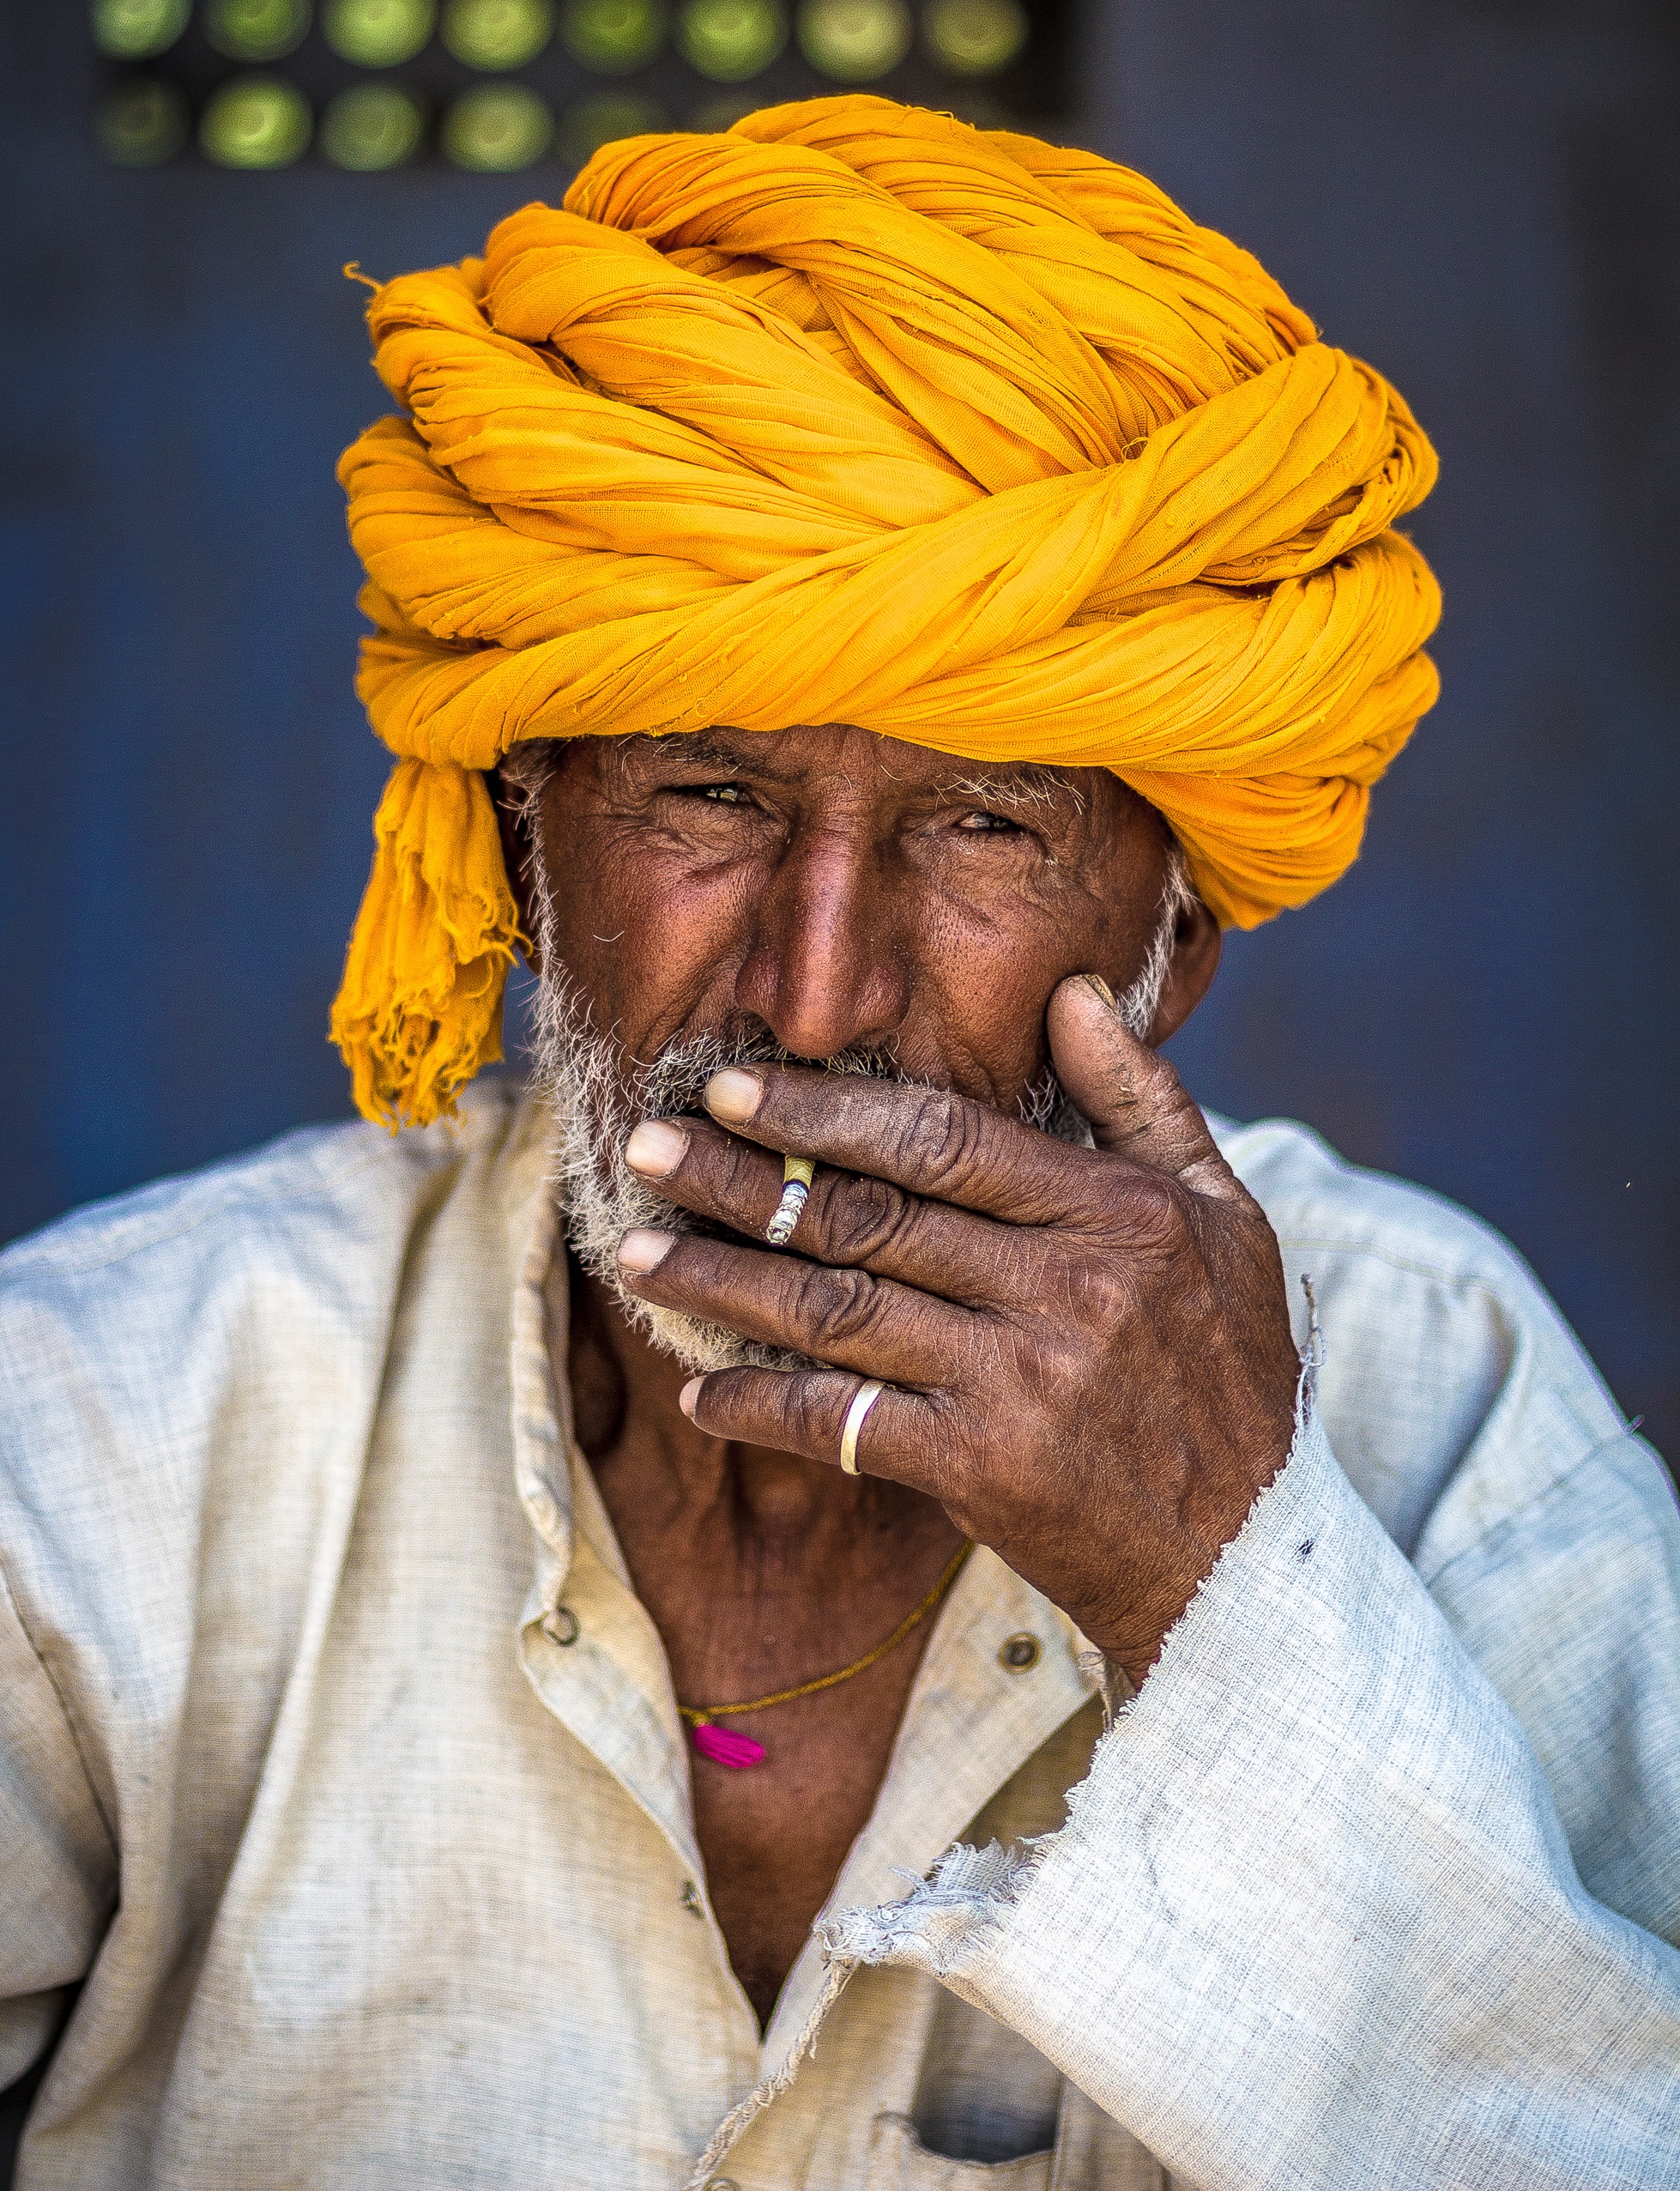
man, hair, portrait, color, yellow, hairstyle, temple, head, beauty, facial hair